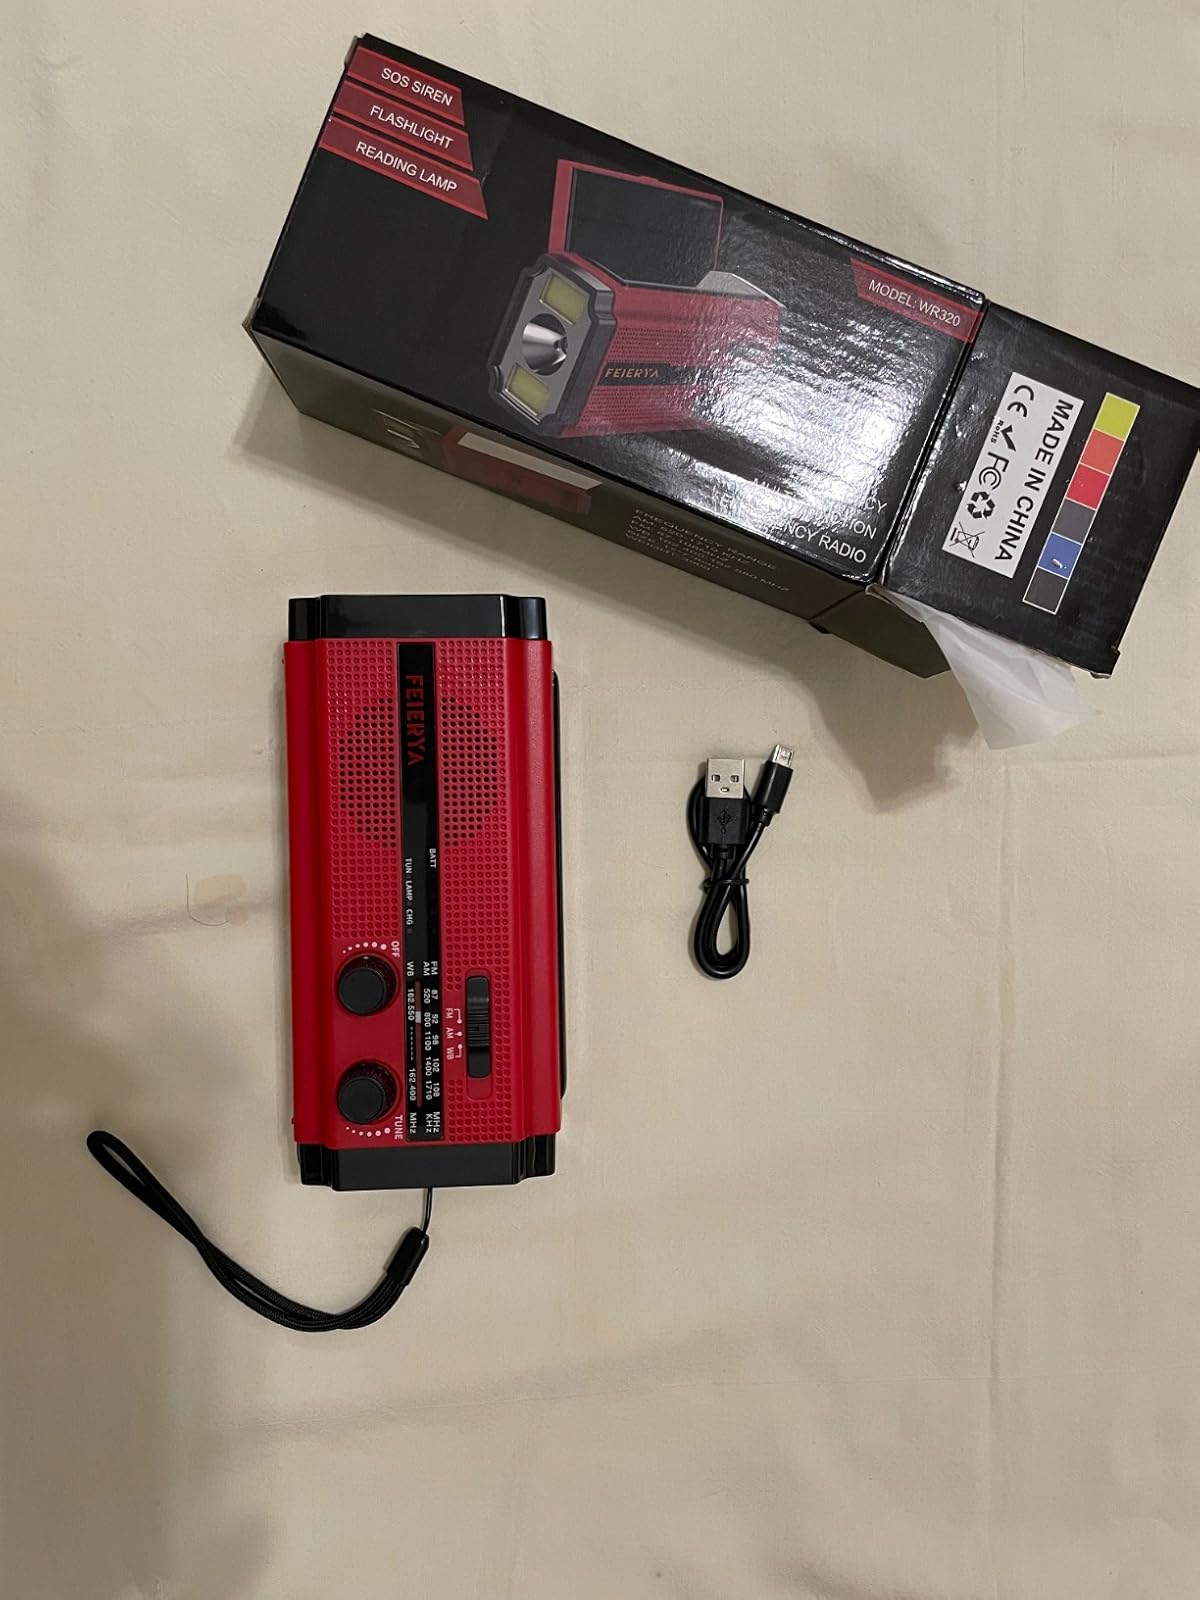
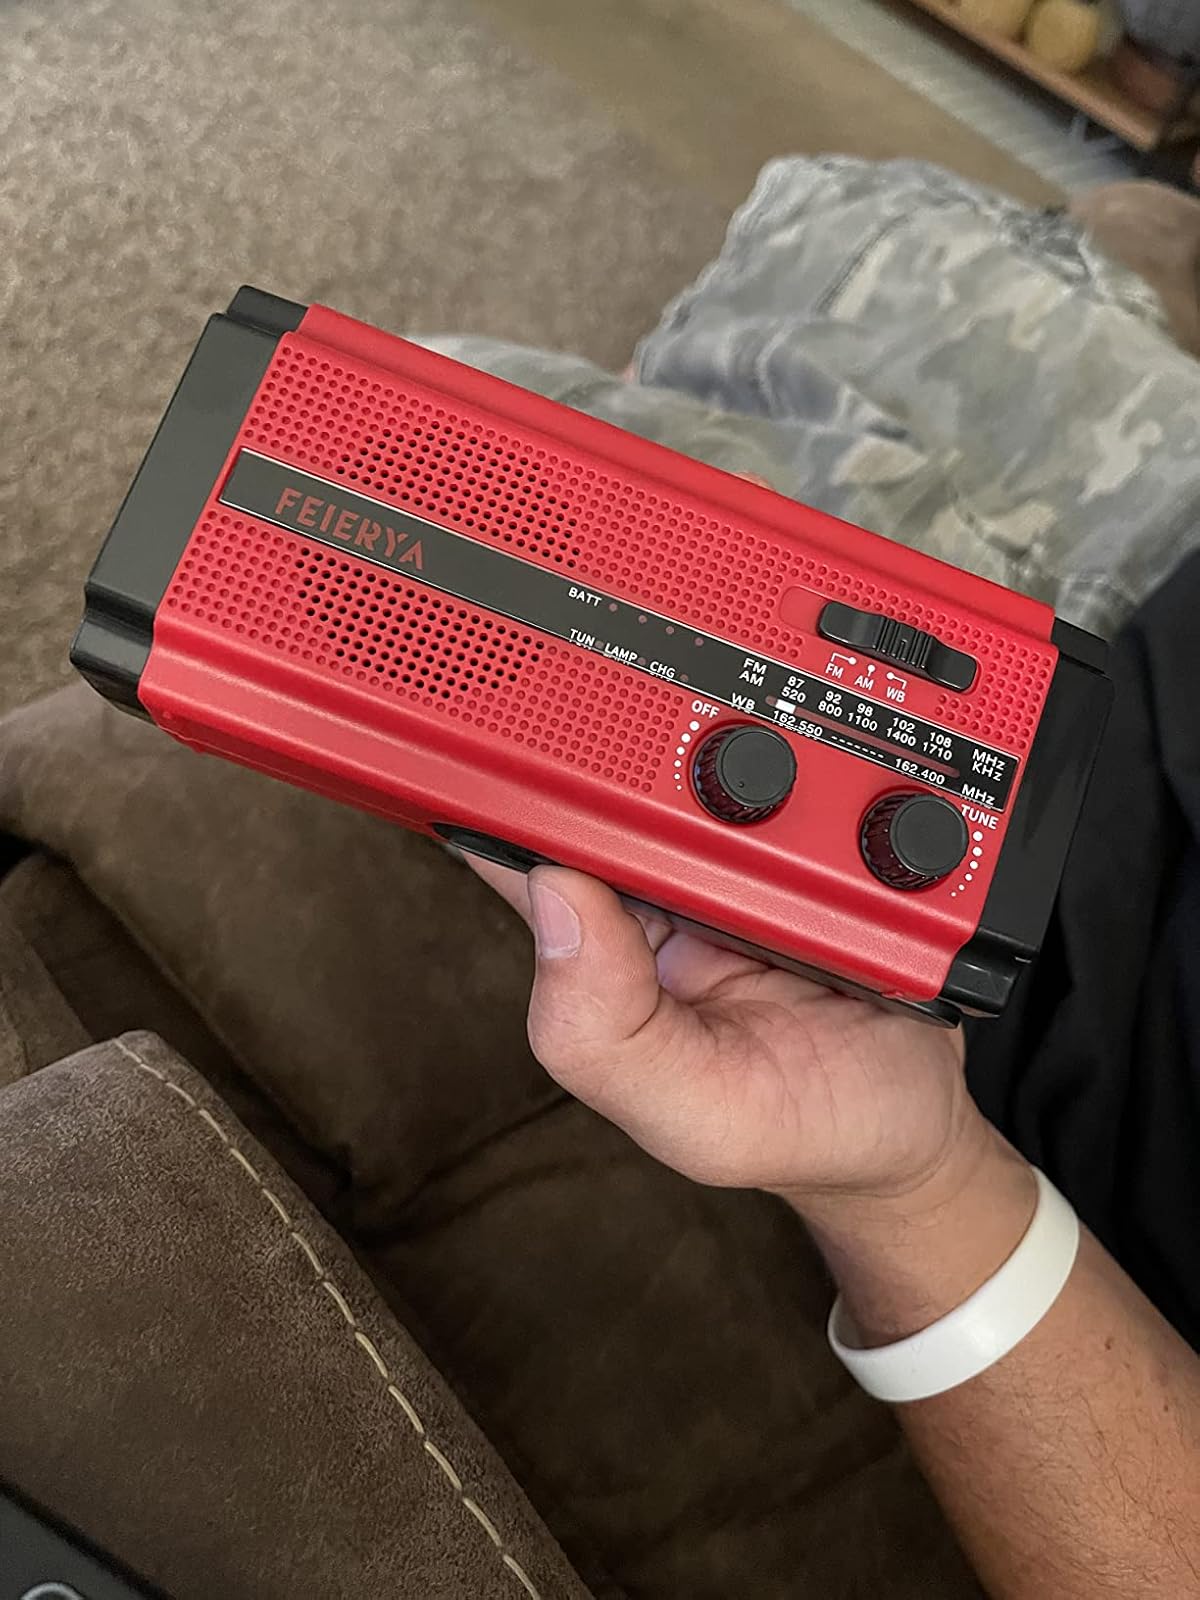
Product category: radio
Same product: yes